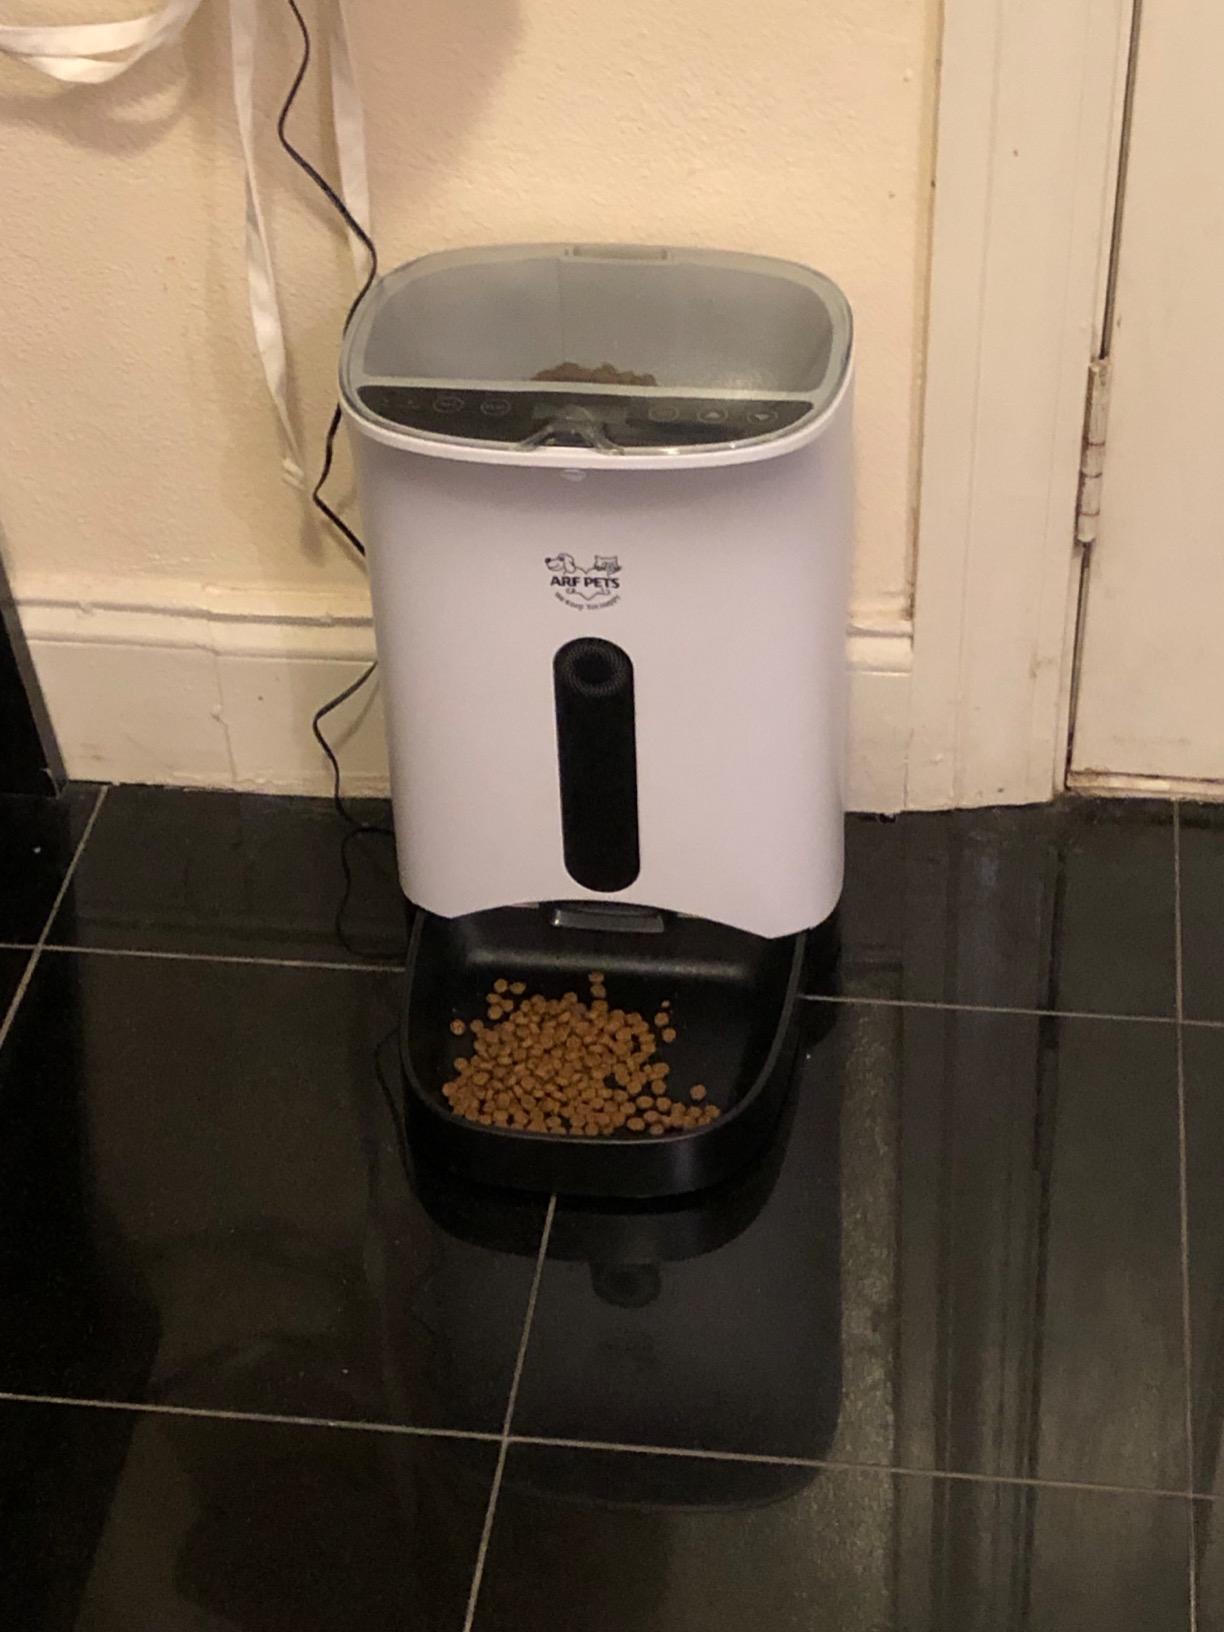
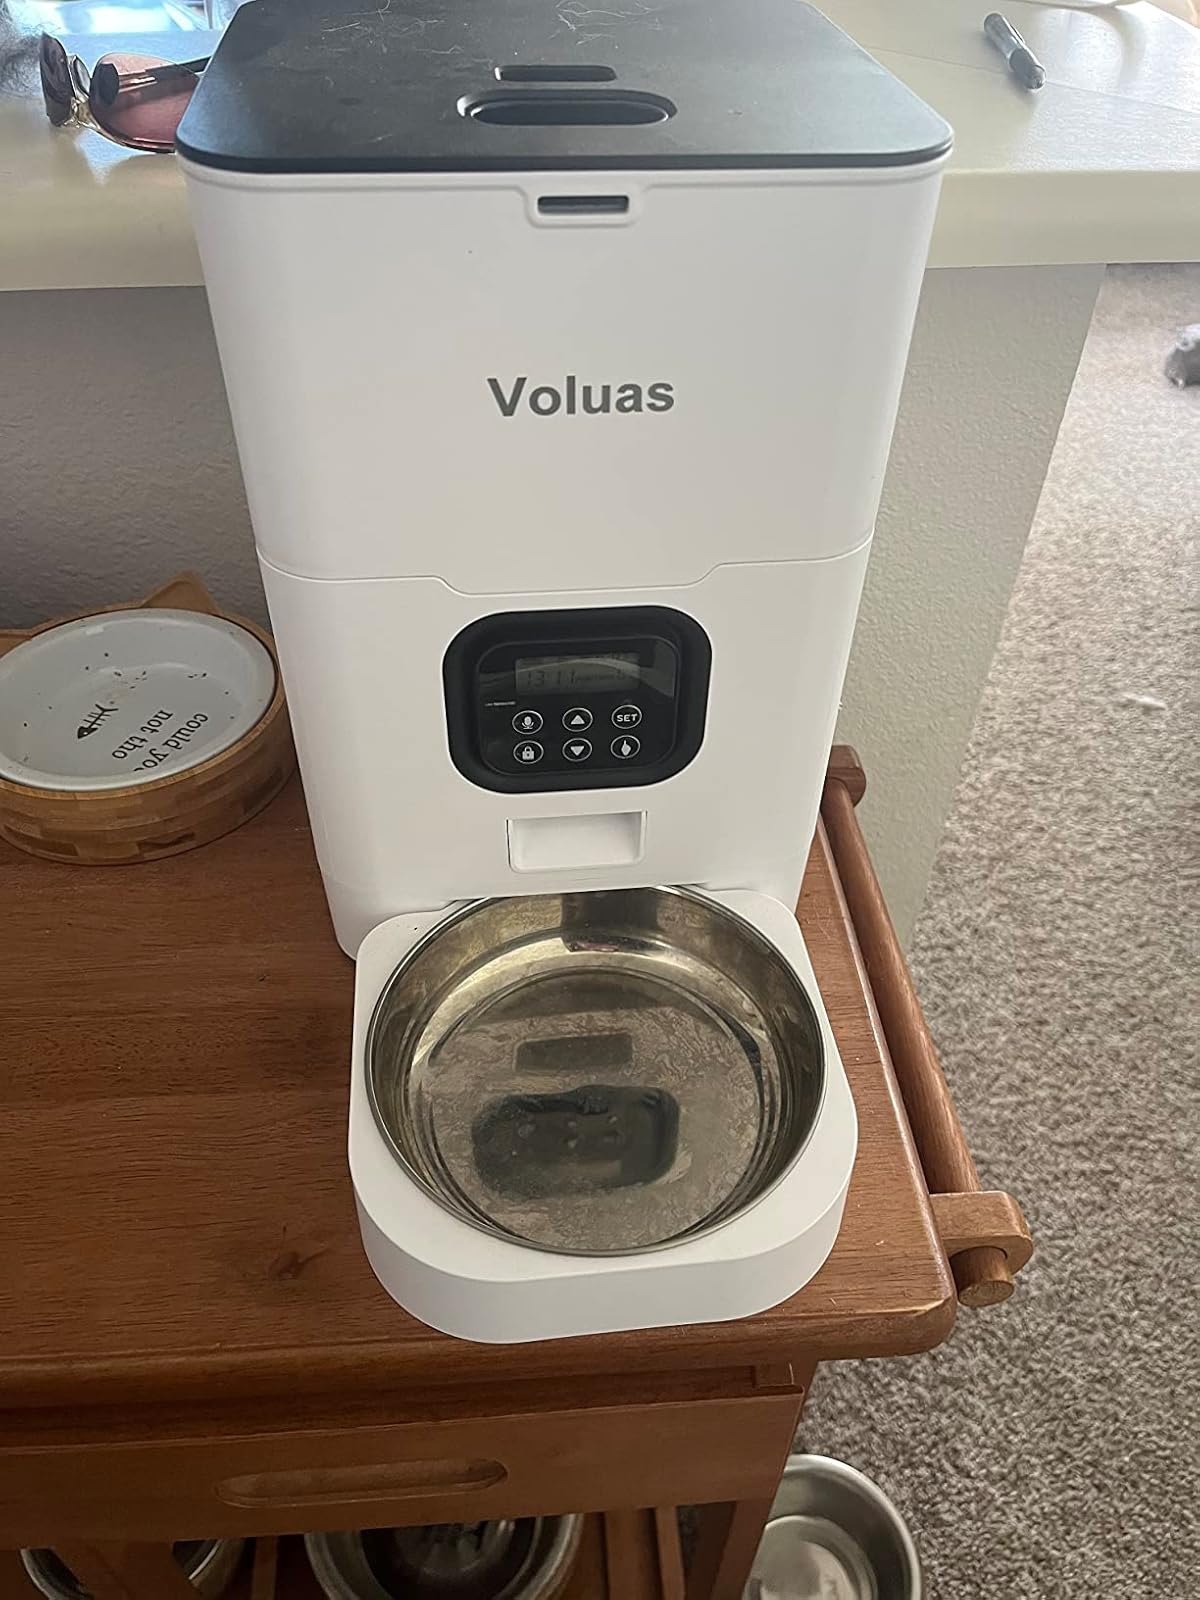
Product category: items_feeder
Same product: no